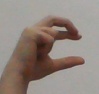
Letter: thal